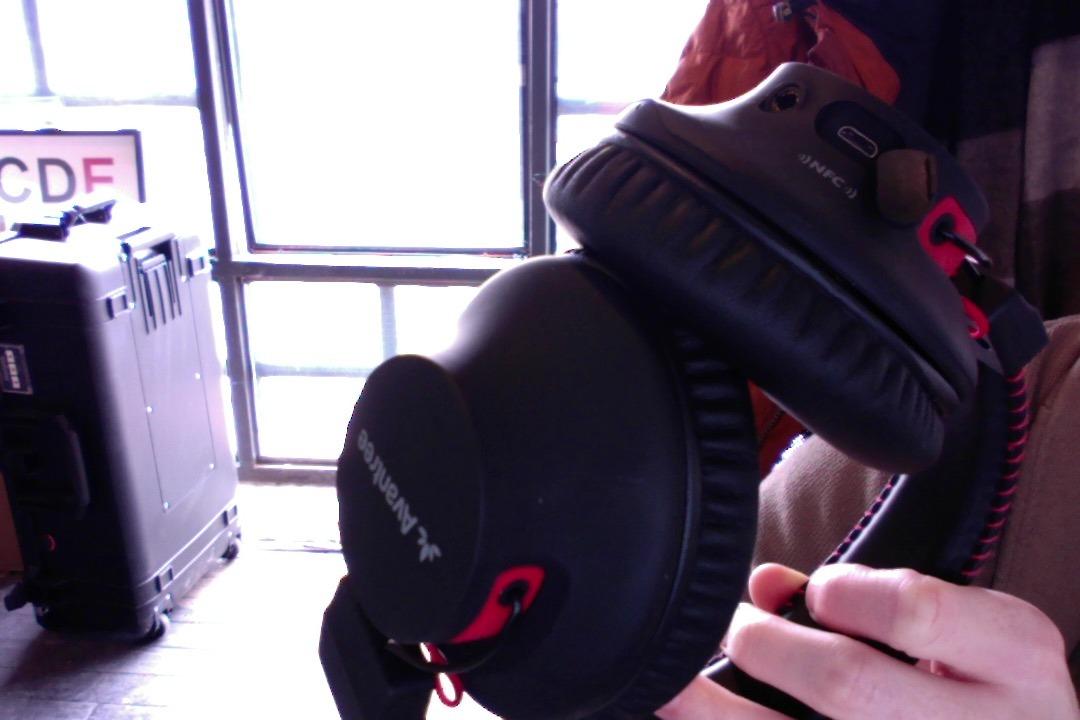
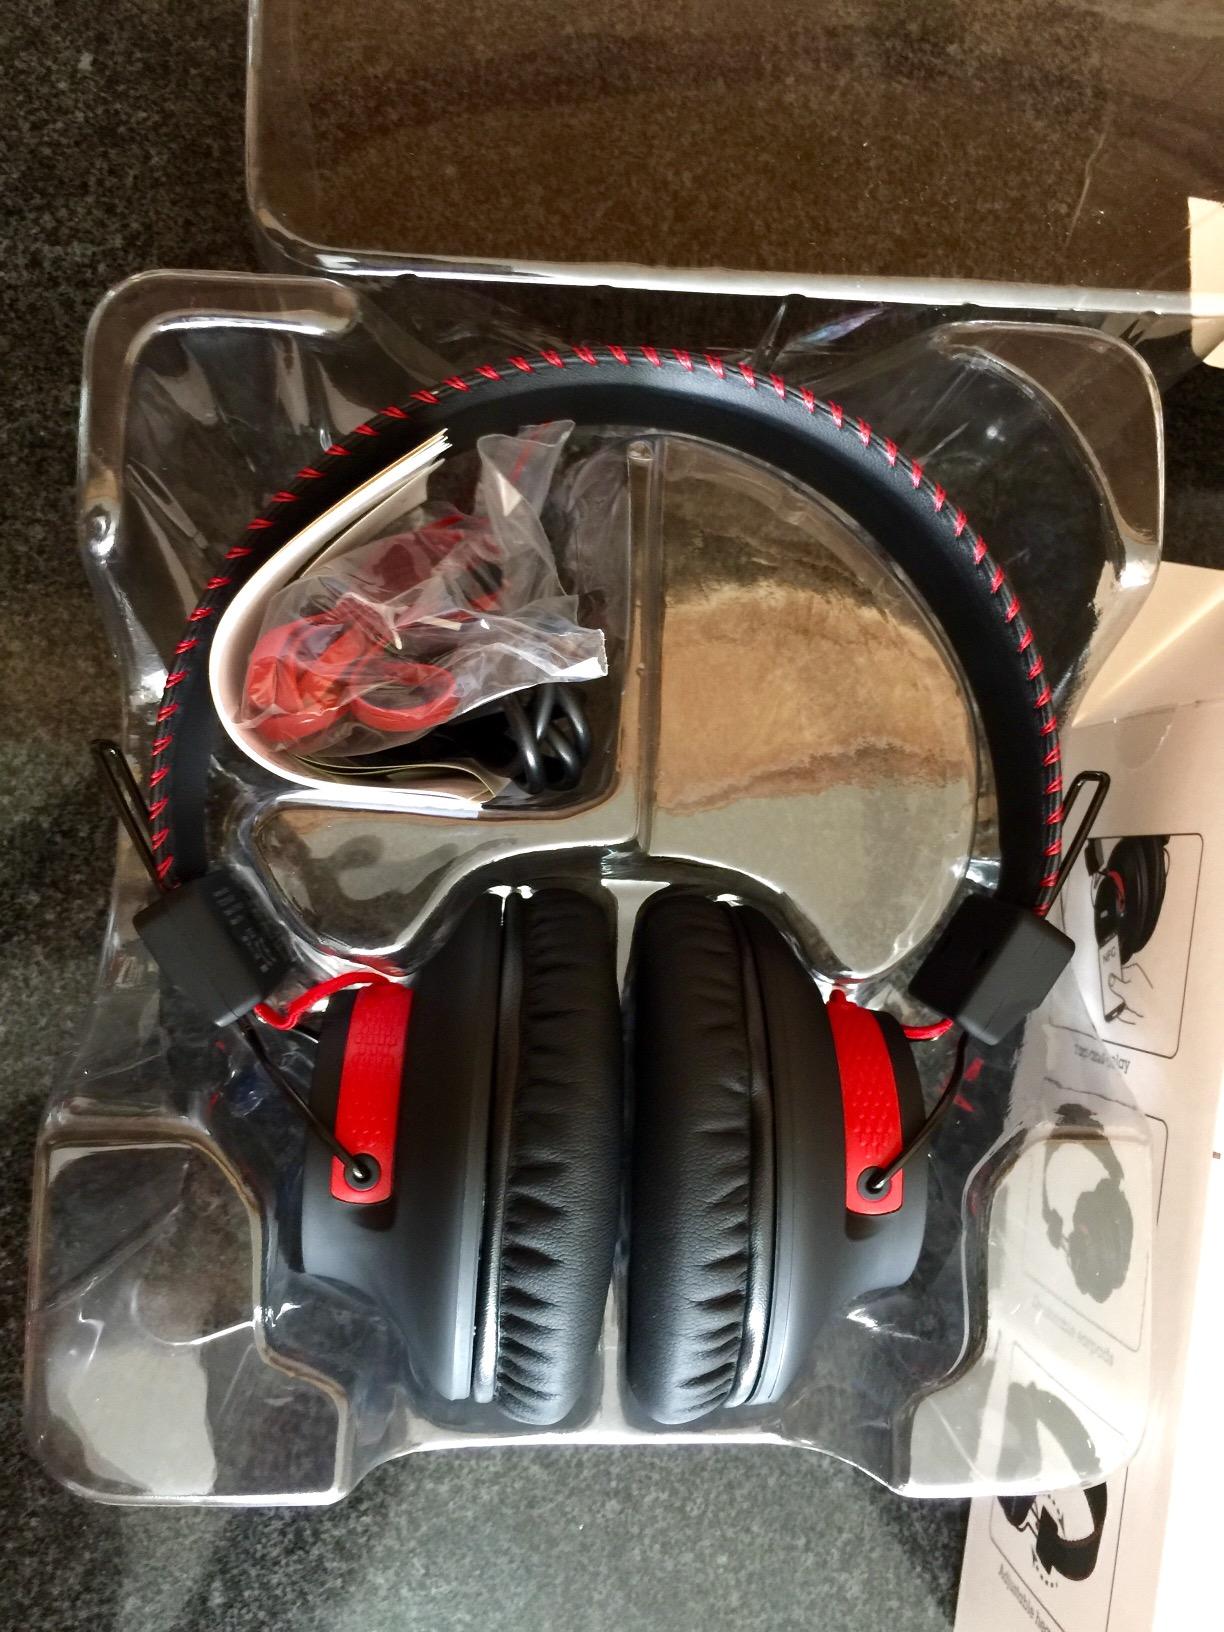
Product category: headphones
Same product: yes